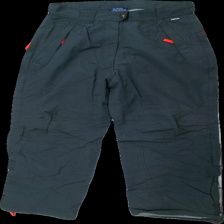
View: front
Type: Trousers
Category: Men
Brand: Not in the list
Brand text on label: james harvest
Colors: Grey
Material: 100% nylone
Cut: Regular
Size: M
Season: Autumn
Trend: Sports
Holes: Major
Damage: hål
Damage location: bottom right
Damage 2 location: middle left
Price range: <50
Recommended usage: Export
Description: grå hiking byxor, hål på insidan av benet längst ner